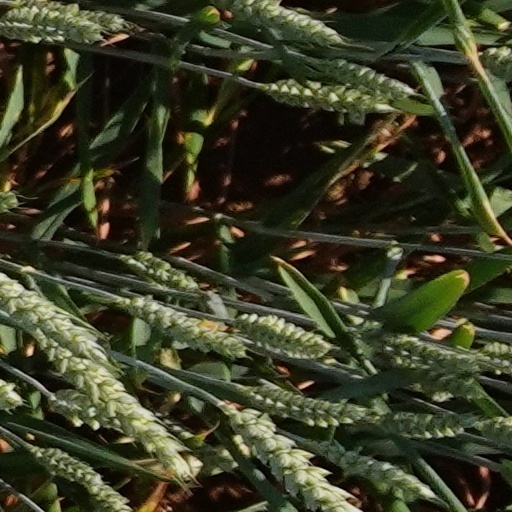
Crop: wheat